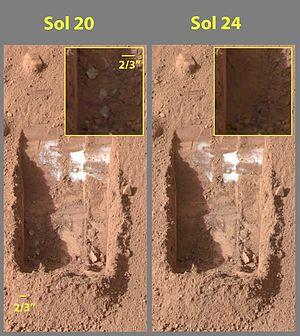
Cette page présente un récapitulatif des événements qui se sont produits pendant l'année 2008 dans le domaine de l'astronautique.
Phoenix est une sonde spatiale américaine de la NASA qui s'est posée le 25 mai 2008 sur le sol de la planète Mars dans la région de Vastitas Borealis près de la calotte polaire Nord. La sonde spatiale, qui n'est pas mobile, doit analyser sur place la composition du sol et de l'atmosphère pour répondre aux questions soulevées par la confirmation de la présence d'eau au niveau de la calotte polaire par l'orbiteur Mars Odyssey de l'agence spatiale américaine. Ses principaux objectifs sont de collecter des données permettant de reconstituer le cycle de l'eau sur Mars, aujourd'hui et par le passé, d'identifier les molécules organiques et volatiles présents dans le sol afin de déterminer si celui-ci pourrait permettre l'existence de certaines formes de vie et enfin étudier le climat dans cette région polaire de la planète.